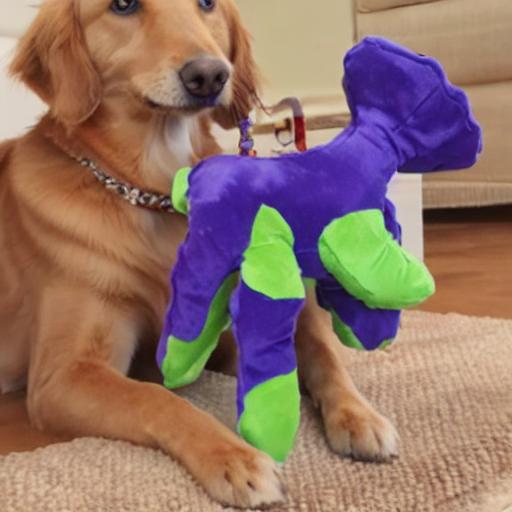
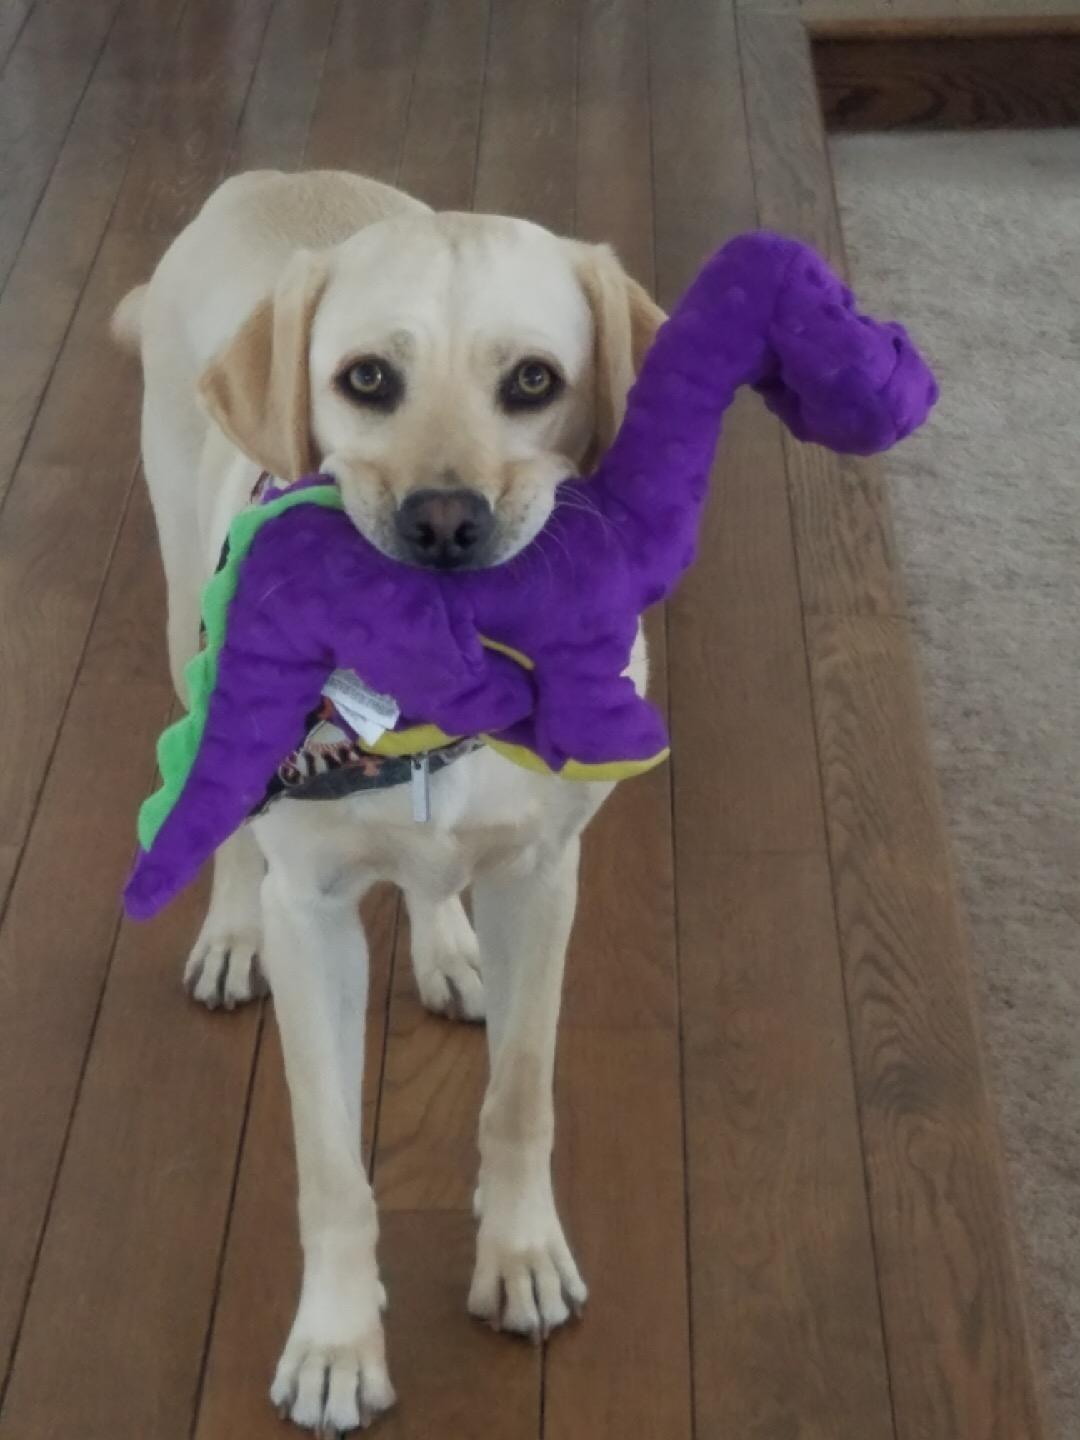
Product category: items_toy
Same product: no